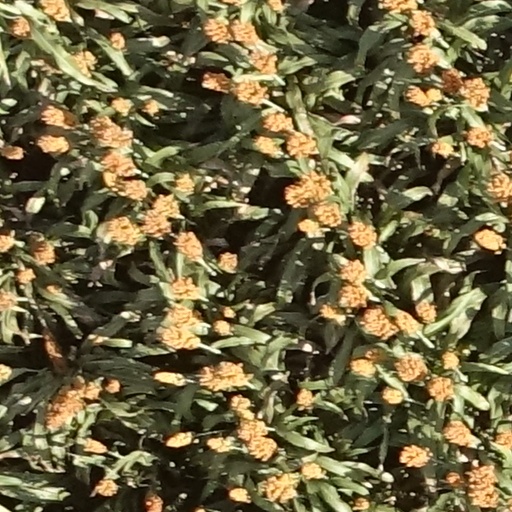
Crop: sorghum